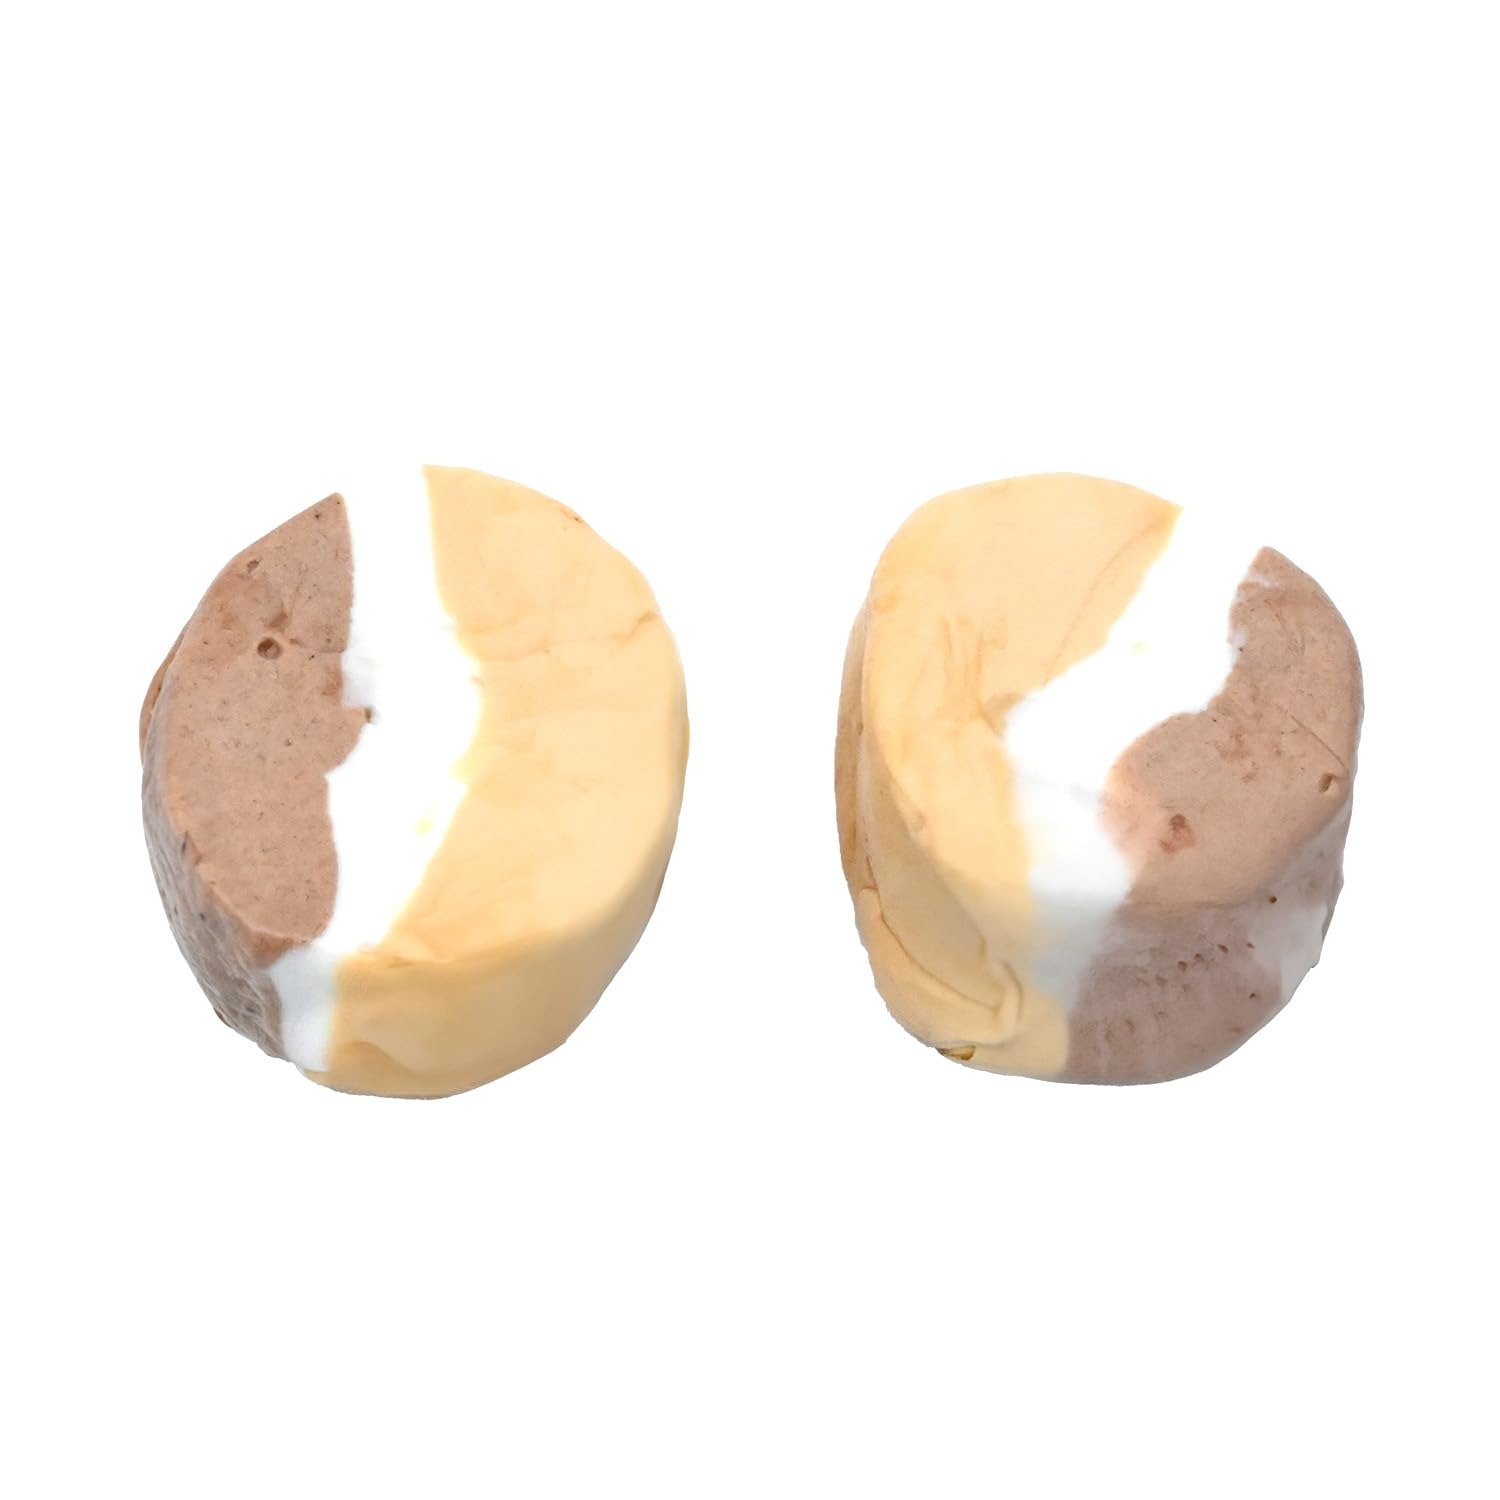
Item Name: Salt Water Taffy (S'mores, 1 Lb)
Bullet Point 1: Great Tasting Salt Water Taffy
Bullet Point 2: Over 75 Flavors To Choose From!
Bullet Point 3: Distributed/Packaged By Candy Retailer.
Bullet Point 4: Delivered in a Sealed and Resealable Stand Up Pouch With Ingredients, Nutrition, and Expiration Dated Label.
Product Description: Delivered in a Sealed and Resealable Stand Up Pouch With Ingredients, Nutrition, and Expiration Dated Label.
Value: 1.0
Unit: Count

Price: 15.95